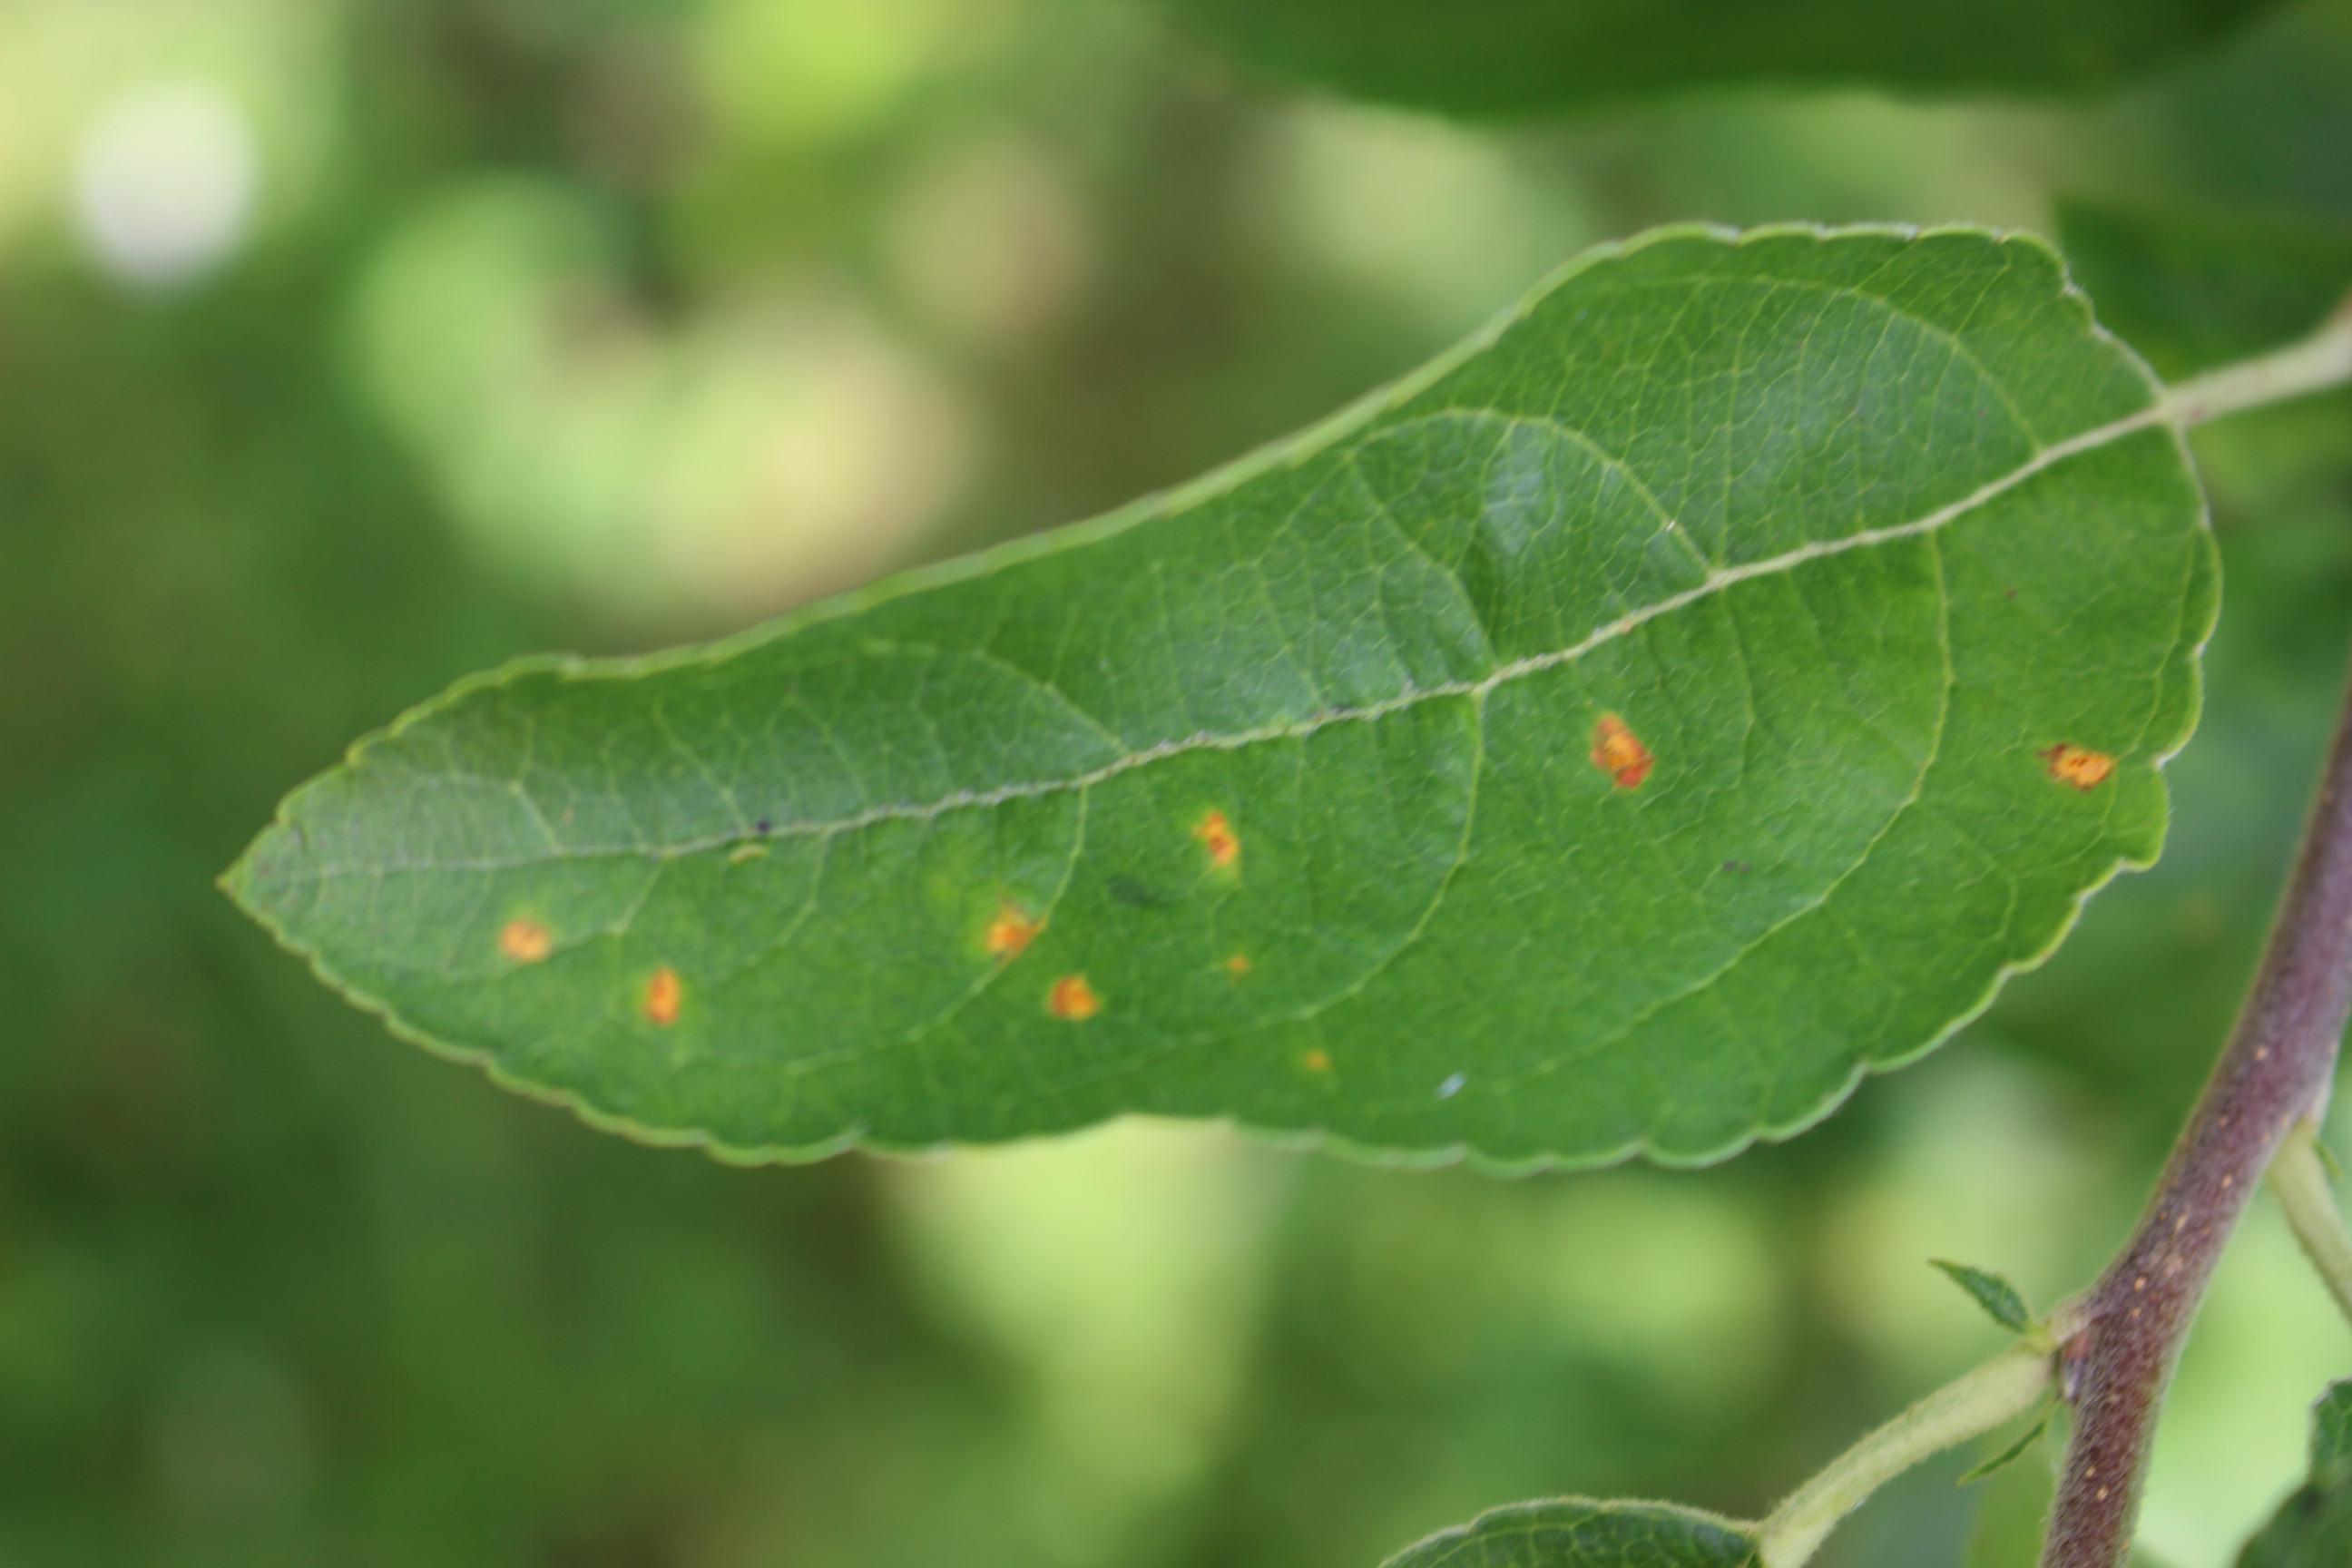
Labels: rust